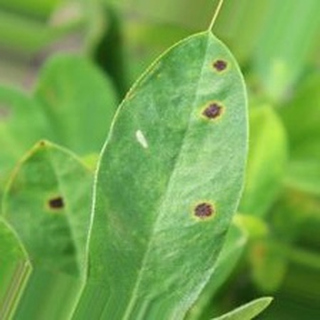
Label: groundnut_early_leaf_spot